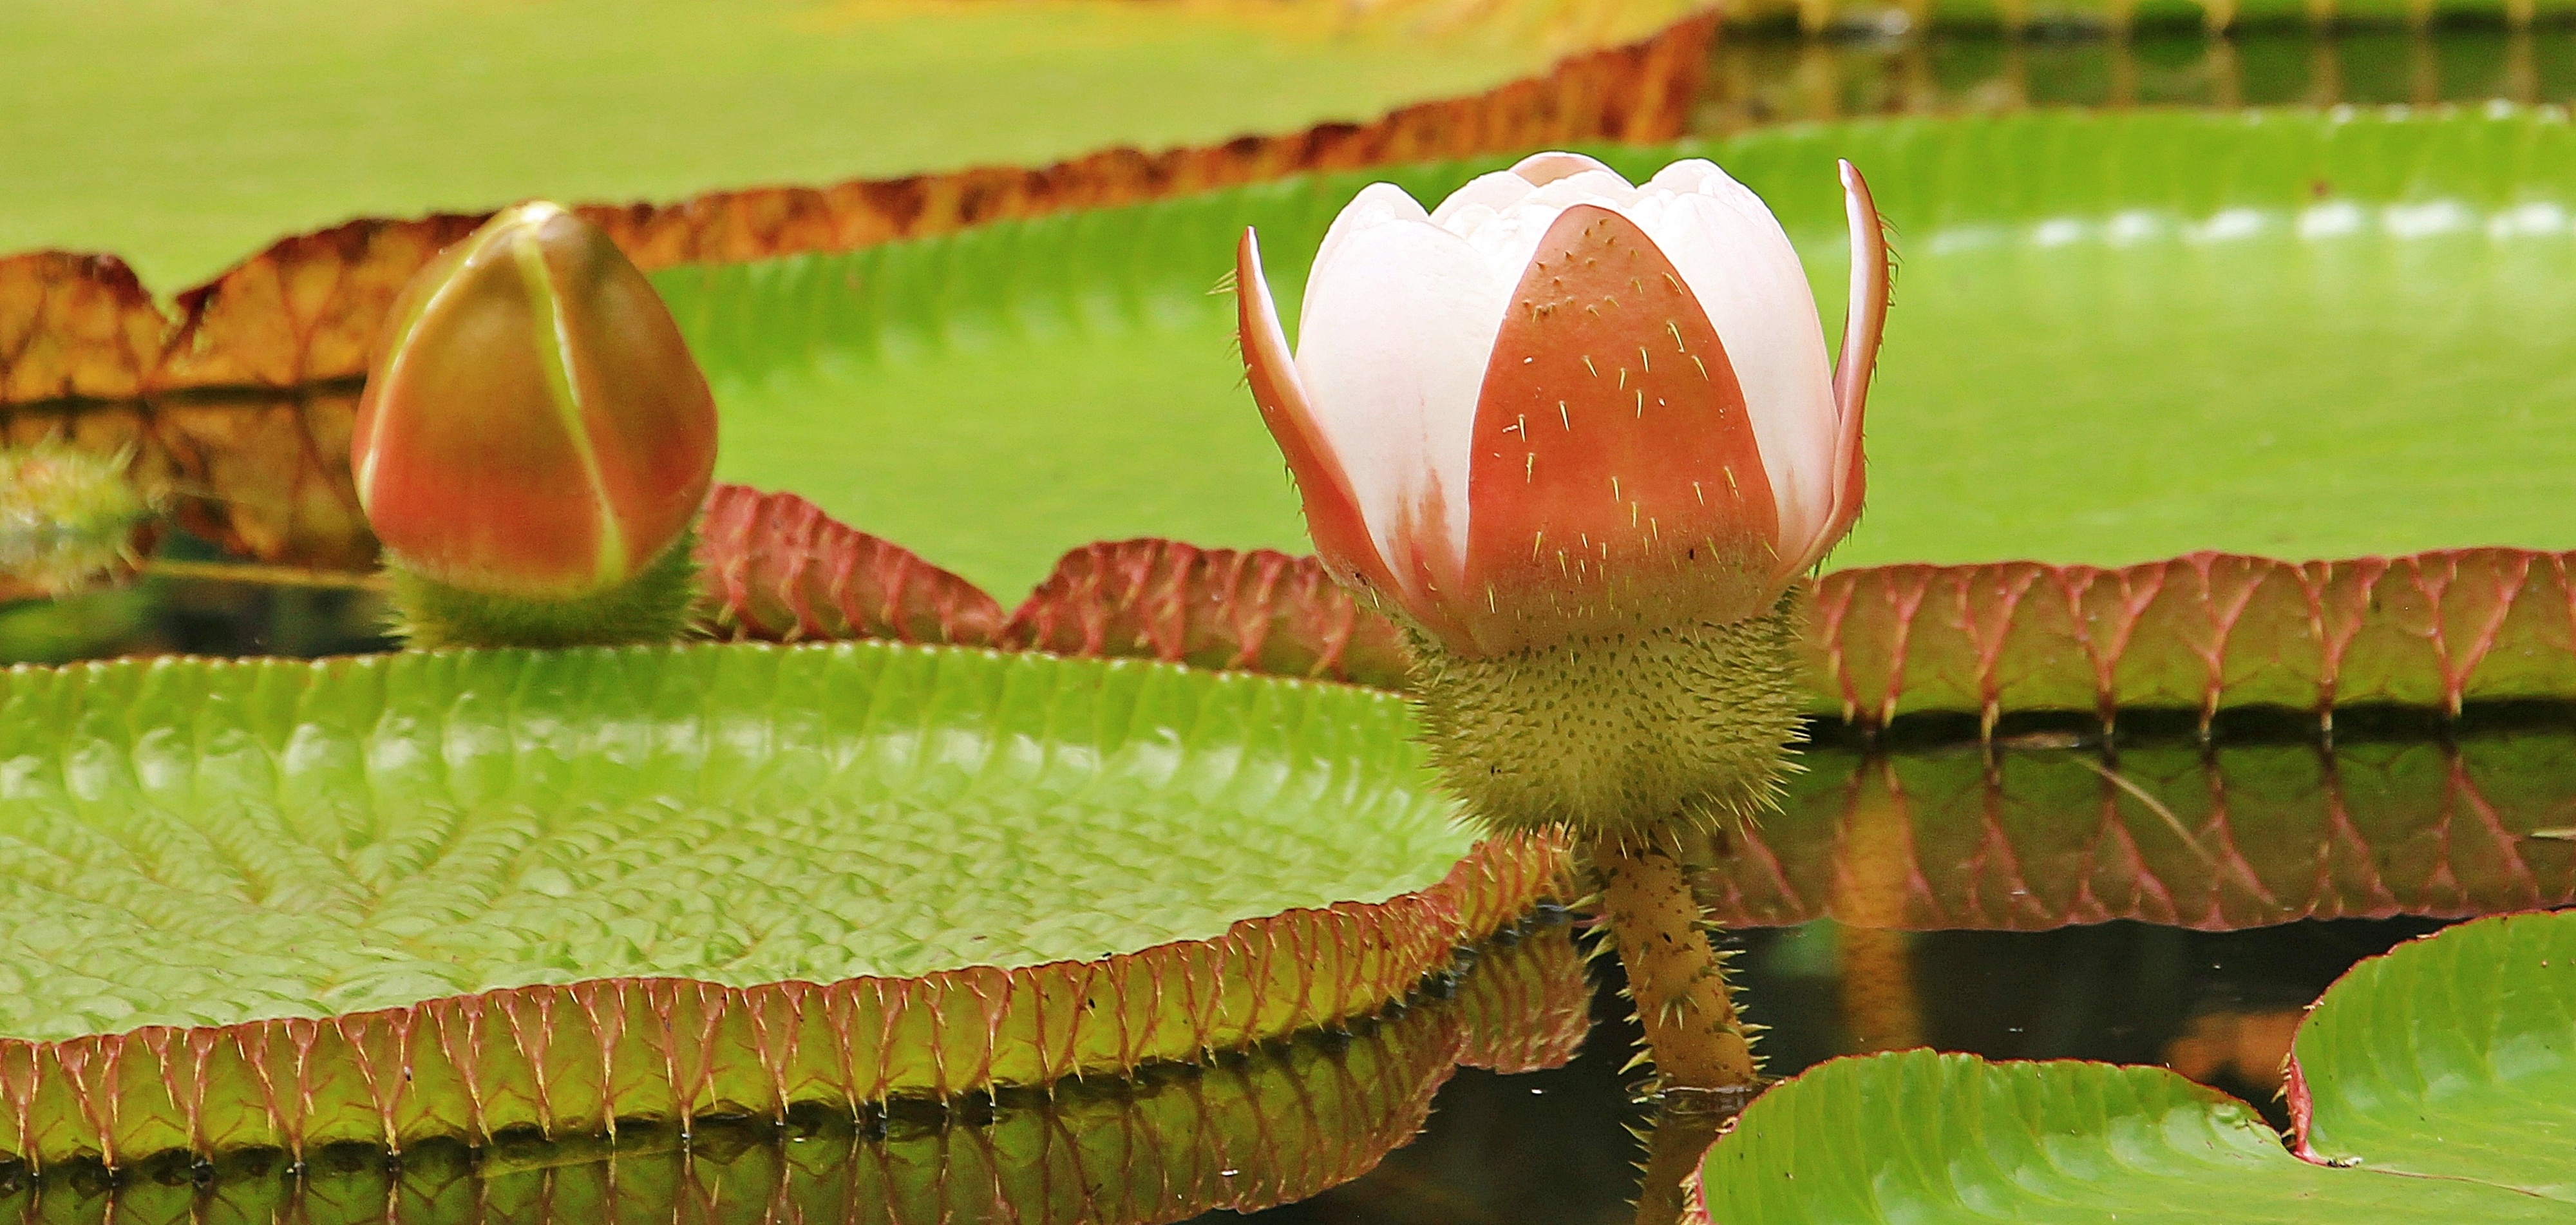
water, nature, blossom, plant, leaf, flower, bloom, lake, summer, pond, food, green, produce, botany, flora, water lily, lily pad, close up, leaves, nymphaeaceae, circular, large, huge, victoria, bud, aquatic plants, macro photography, white blossom, carnivorous plant, lake rosengew chs, silent waters, biotope, giant water lily, giant water lily bud, victoria amazonica, amazon giant water lily, seerosen plate, huge seerosenbl tter, circular giant seerosenbl tter, land plant